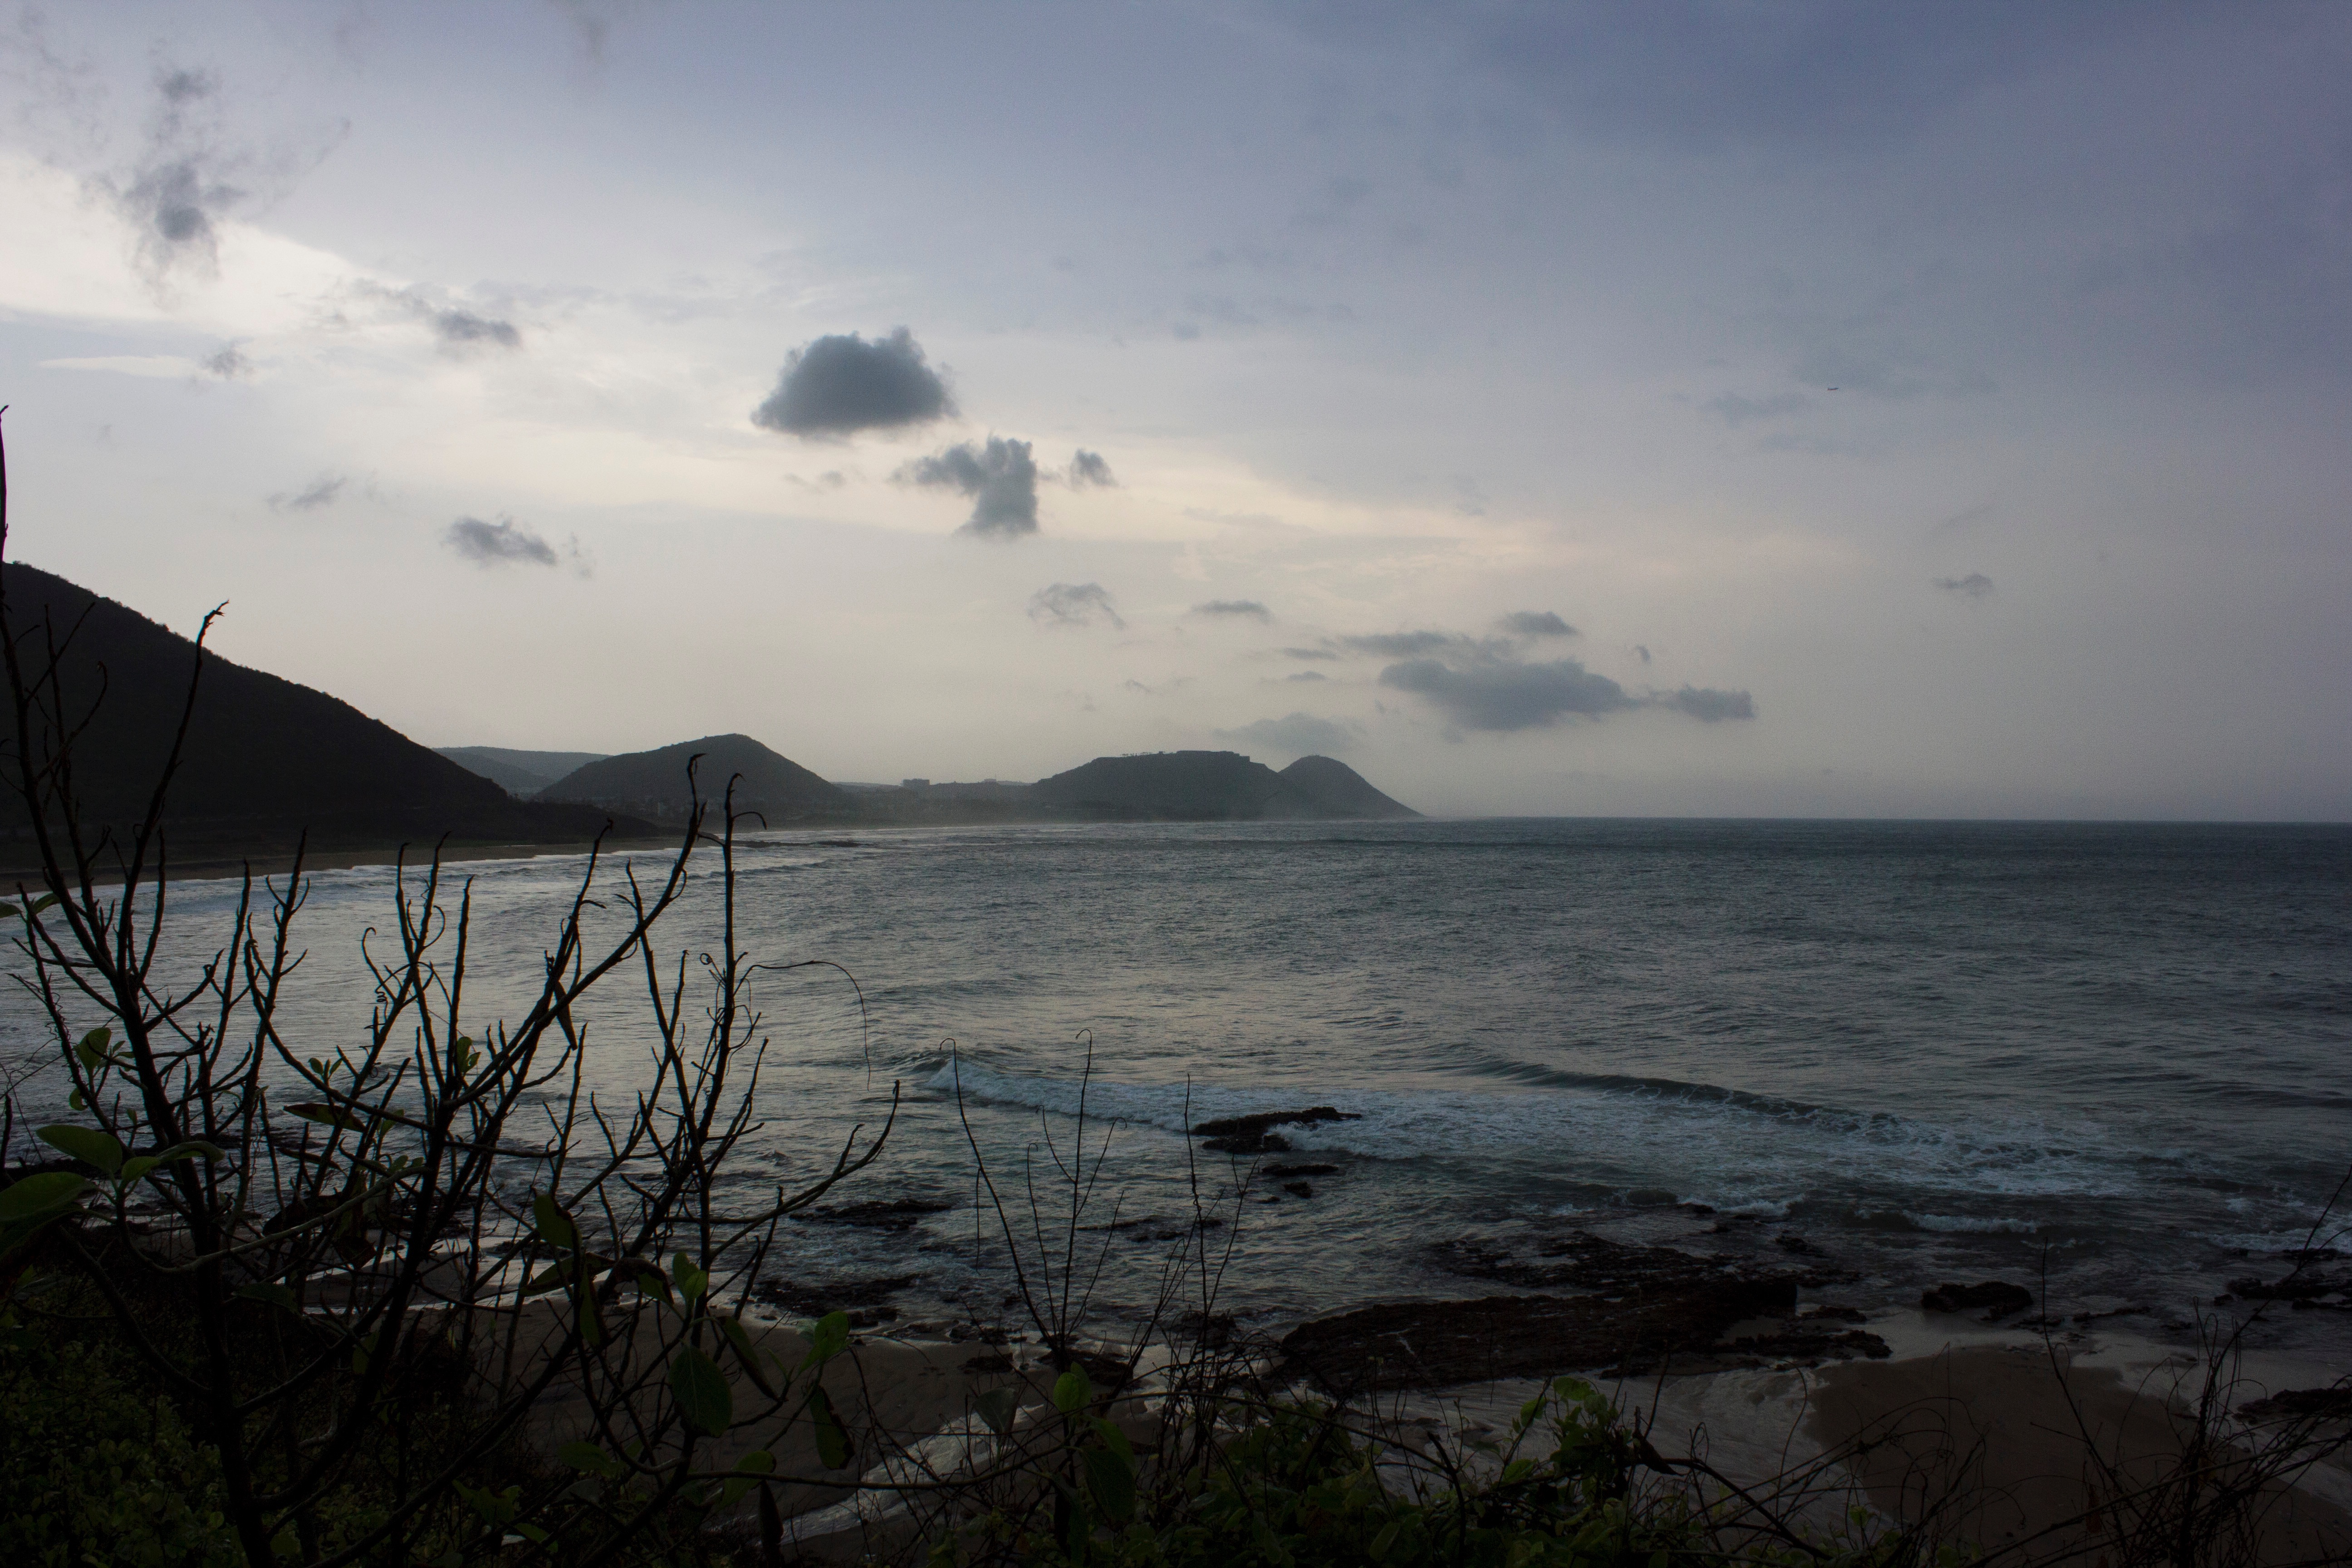
beach, sea, coast, ocean, horizon, cloud, sky, sunrise, sunset, sunlight, morning, shore, wave, lake, dawn, dusk, evening, reflection, bay, body of water, loch, atmospheric phenomenon